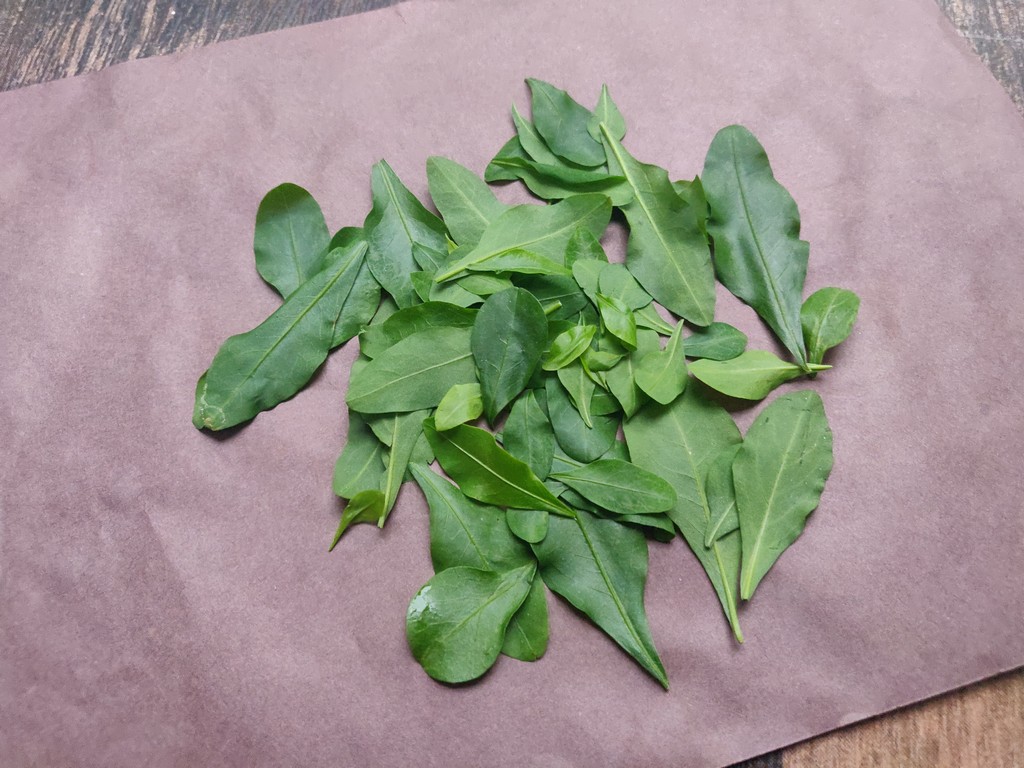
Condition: Healthy
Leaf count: multiple
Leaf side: unknown